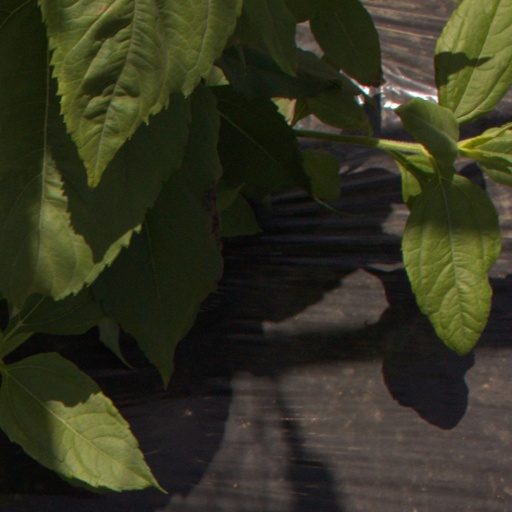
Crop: Jerusalem artichoke